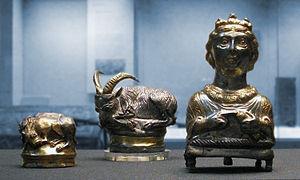
Le trésor de Hoxne est le plus grand trésor d'or et d'argent de l'Antiquité tardive découvert en Grande-Bretagne et la plus grande collection de pièces de monnaie en or et en argent des IVᵉ et Vᵉ siècles découverte dans tout l'Empire romain. Il a été trouvé le 16 novembre 1992, dans le village de Hoxne, dans le Suffolk à l'aide d'un détecteur de métaux. Le trésor consiste en 14 865 pièces de monnaie romaines de bronze, d'argent et d'or de la fin du IVᵉ et du début du Vᵉ siècles et environ 200 pièces de vaisselle en argent et bijoux en or. Ces objets sont conservés au British Museum, à Londres, où une partie du trésor est en exposition permanente. En 1993, le Treasure Valuation Committee a évalué le trésor à 1,75 million de livres sterling.